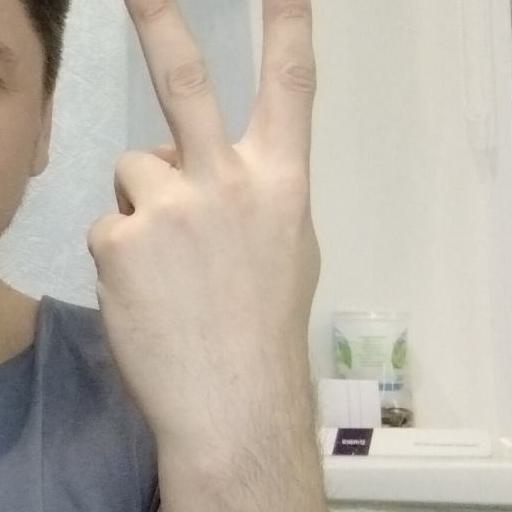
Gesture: peace_inverted